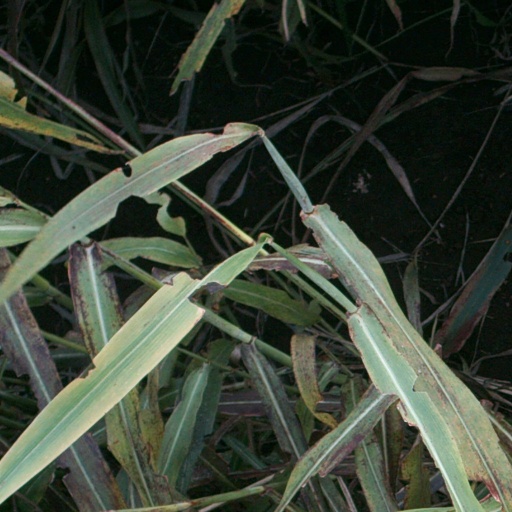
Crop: sorghum